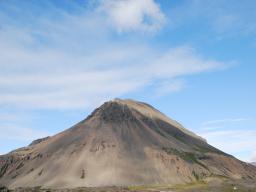
Label: Background_without_leaves